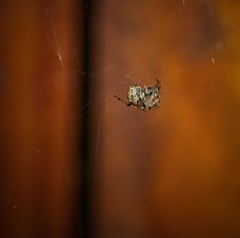
Species: Parasteatoda_tepidariorum